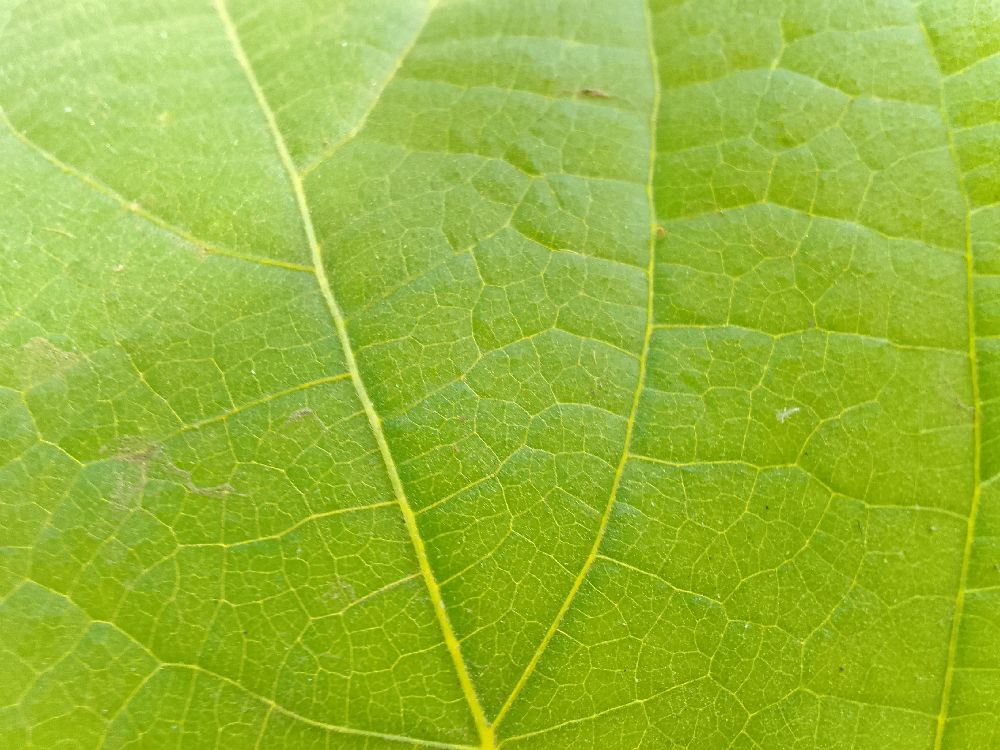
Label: healthy